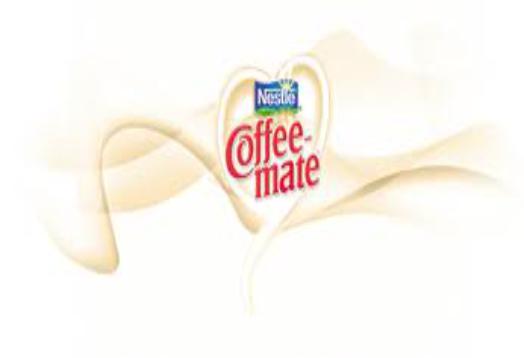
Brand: Coffee-Mate
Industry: Food